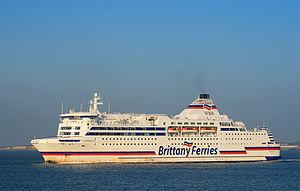
Brittany Ferries est une compagnie maritime bretonne fondée en 1972 à Roscoff par Alexis Gourvennec. Elle est spécialisée dans le transport de passagers et de véhicules entre la Bretagne, la Normandie, le Sud de l'Angleterre, l'Irlande et l'Espagne.